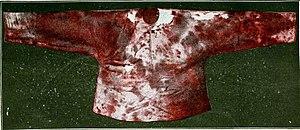
L'incident de Juye fait référence à l'assassinat de deux missionnaires allemands en 1897 et qui a conduit à l'occupation de Kiautschou par les troupes impériales allemandes, ouvrant ainsi officiellement la politique coloniale allemande en Chine.